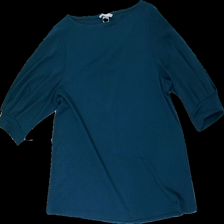
View: front
Type: Top
Category: Ladies
Brand: H&M
Colors: Blue
Material: 100% polyester
Cut: Regular
Size: M
Season: All
Damage location: top right
Damage 2 location: middle center
Damage 3 location: top center
Price range: 50-100
Recommended usage: Reuse
Description: blå trekvartsärmad tröja